Maison Picassiette

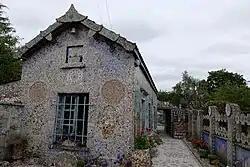
Maison Picassiette

The Maison Picassiette is an example of naïve architecture made up of earthenware and glass mosaics cast in cement. It is located in Chartres, France and depends on the Museum of Fine Arts of the city.